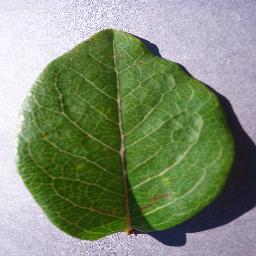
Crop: blueberry
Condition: healthy